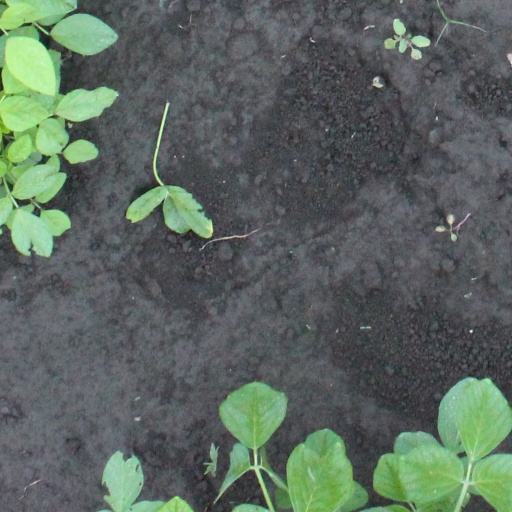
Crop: soybean